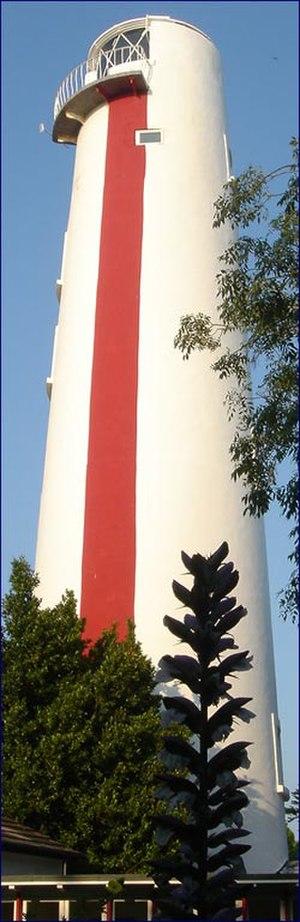
Le phare de Burnham-on-Sea High était l'un des trois phares de Burnham-on-Sea dans le comté de Somerset en Angleterre. Il a été désaffecté en 1996 et il est devenu une habitation privée.